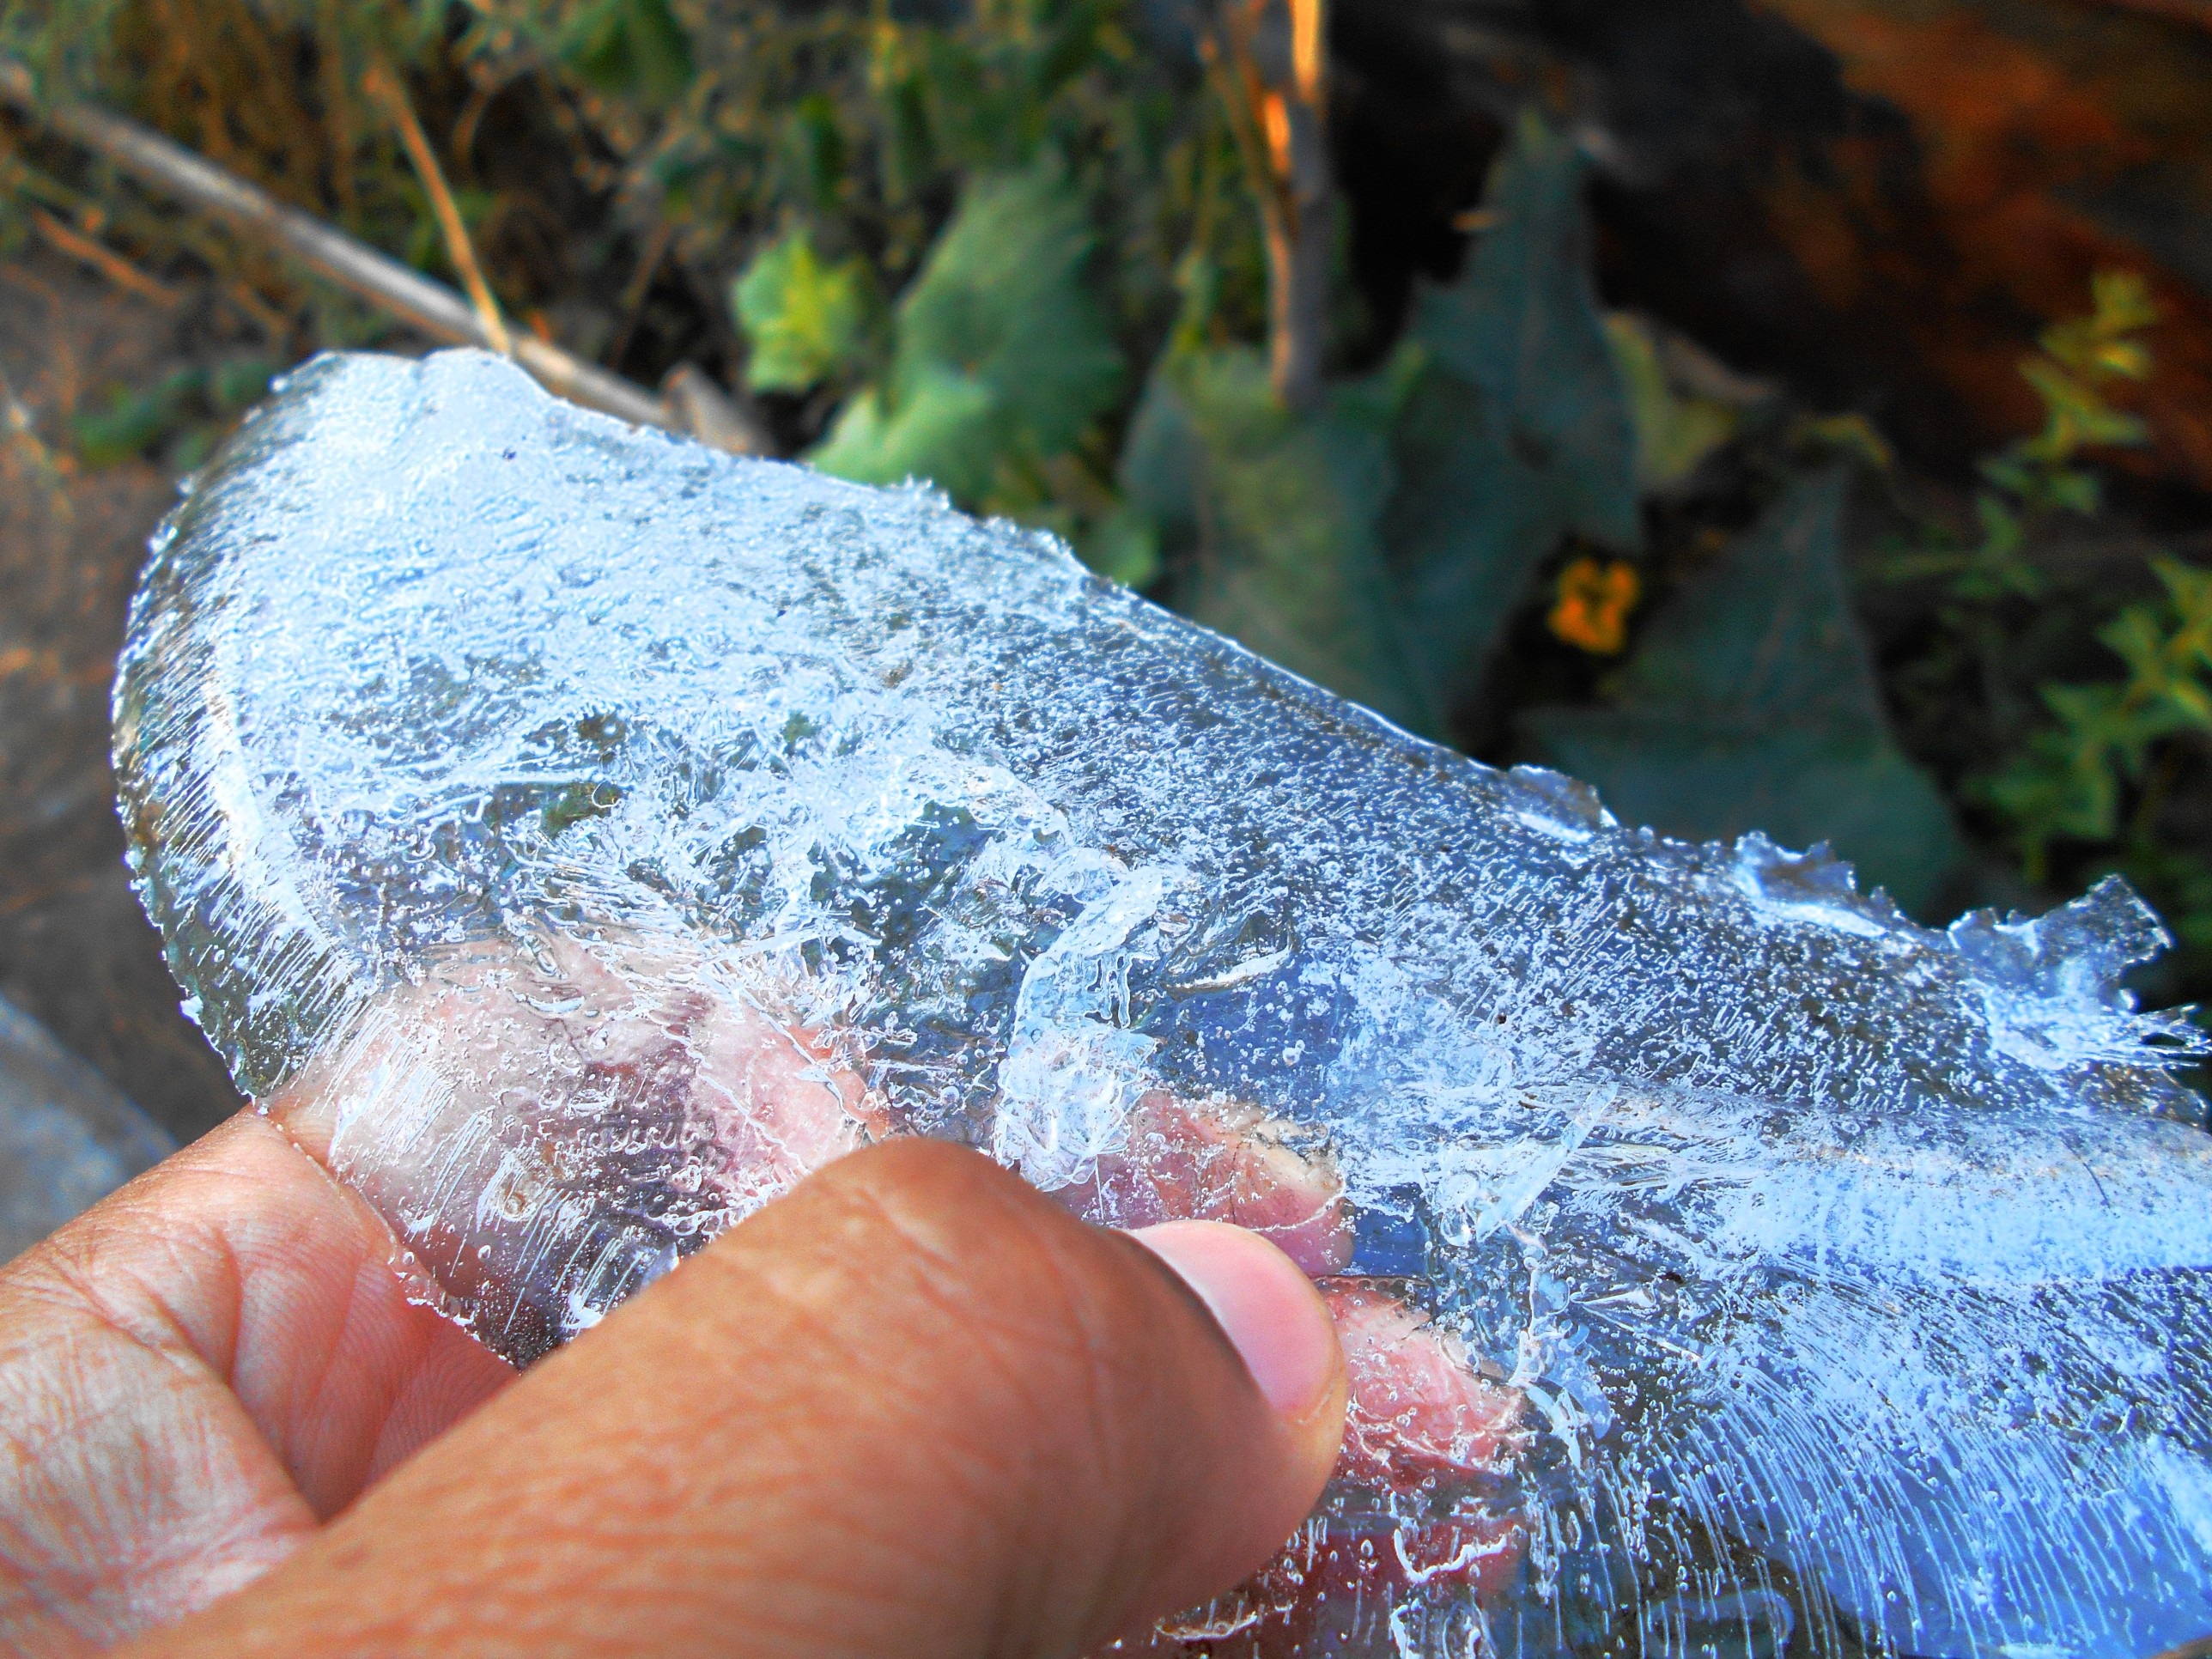
water, nature, rock, cold, winter, leaf, frost, wildlife, ice, frozen, ice cream, patagonia, tomorrow, southern argentina